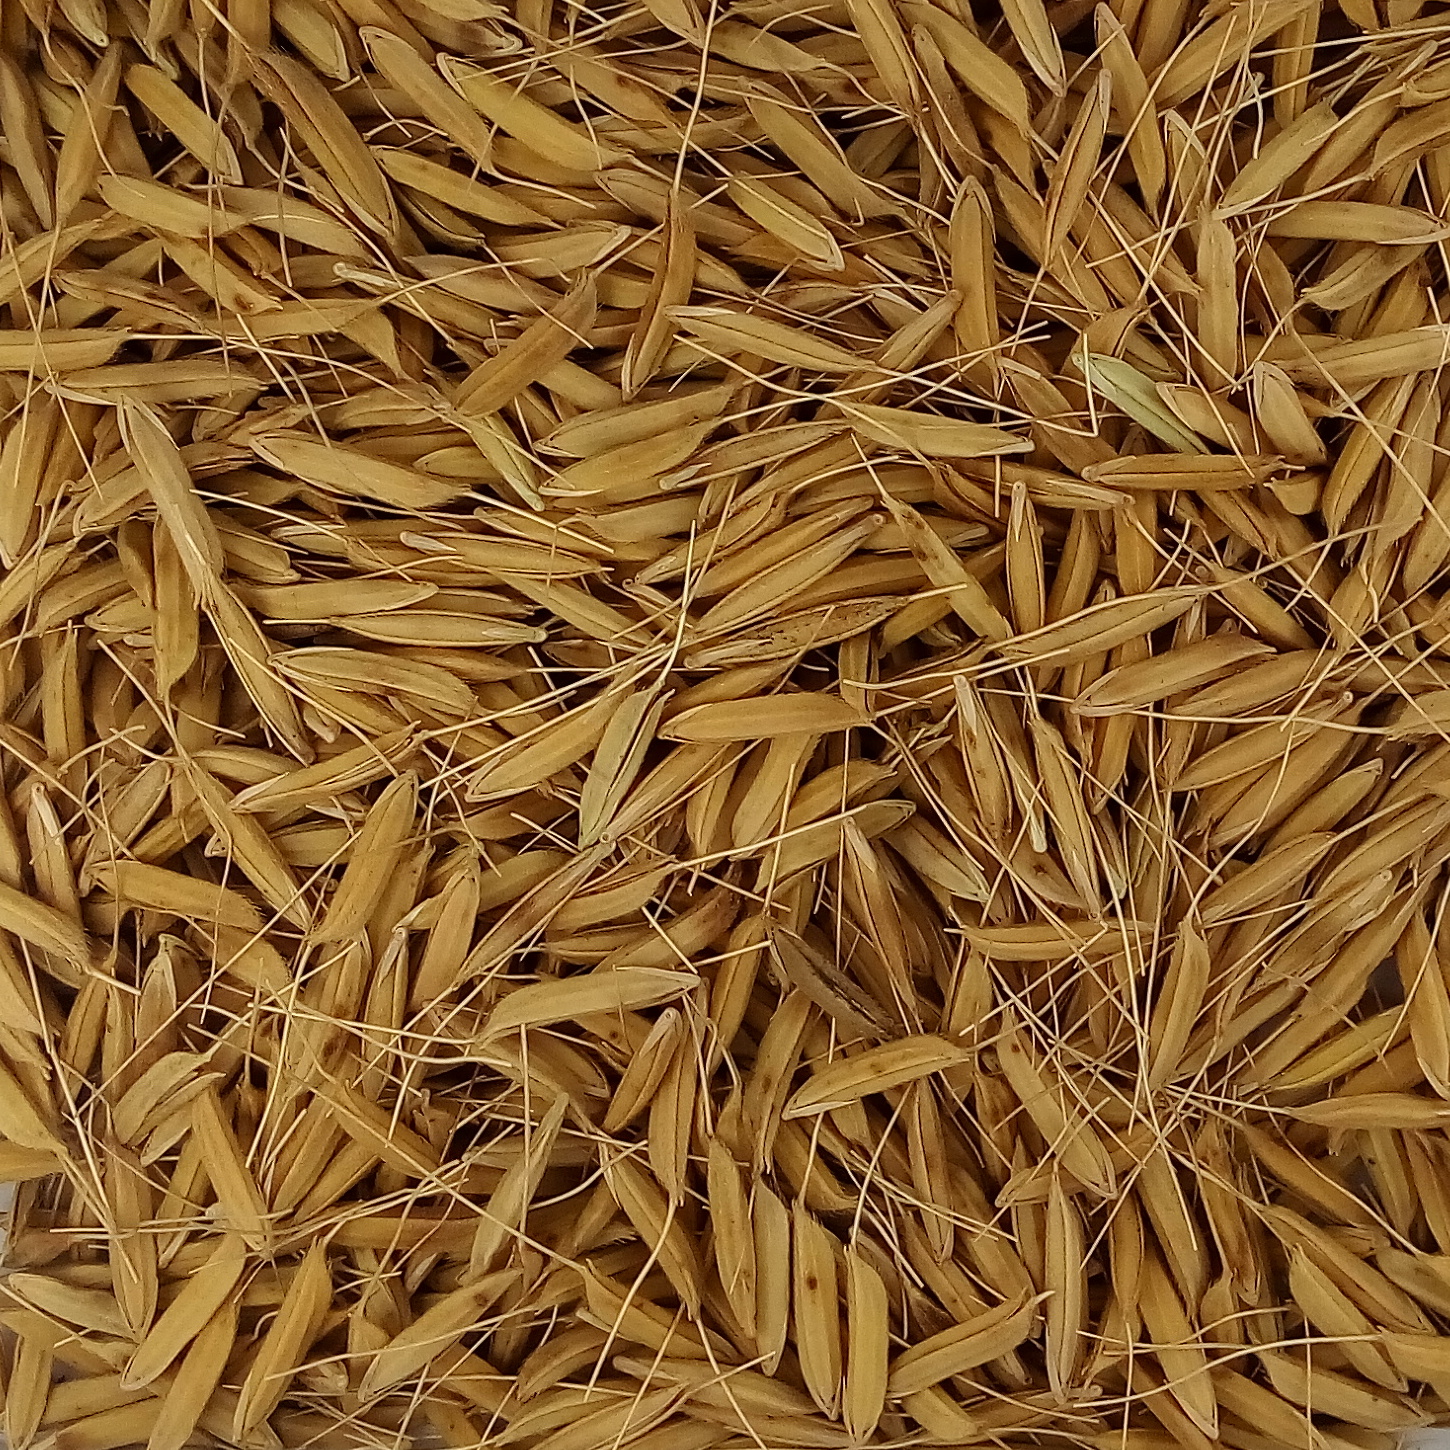
Rice seed variety: PB_6